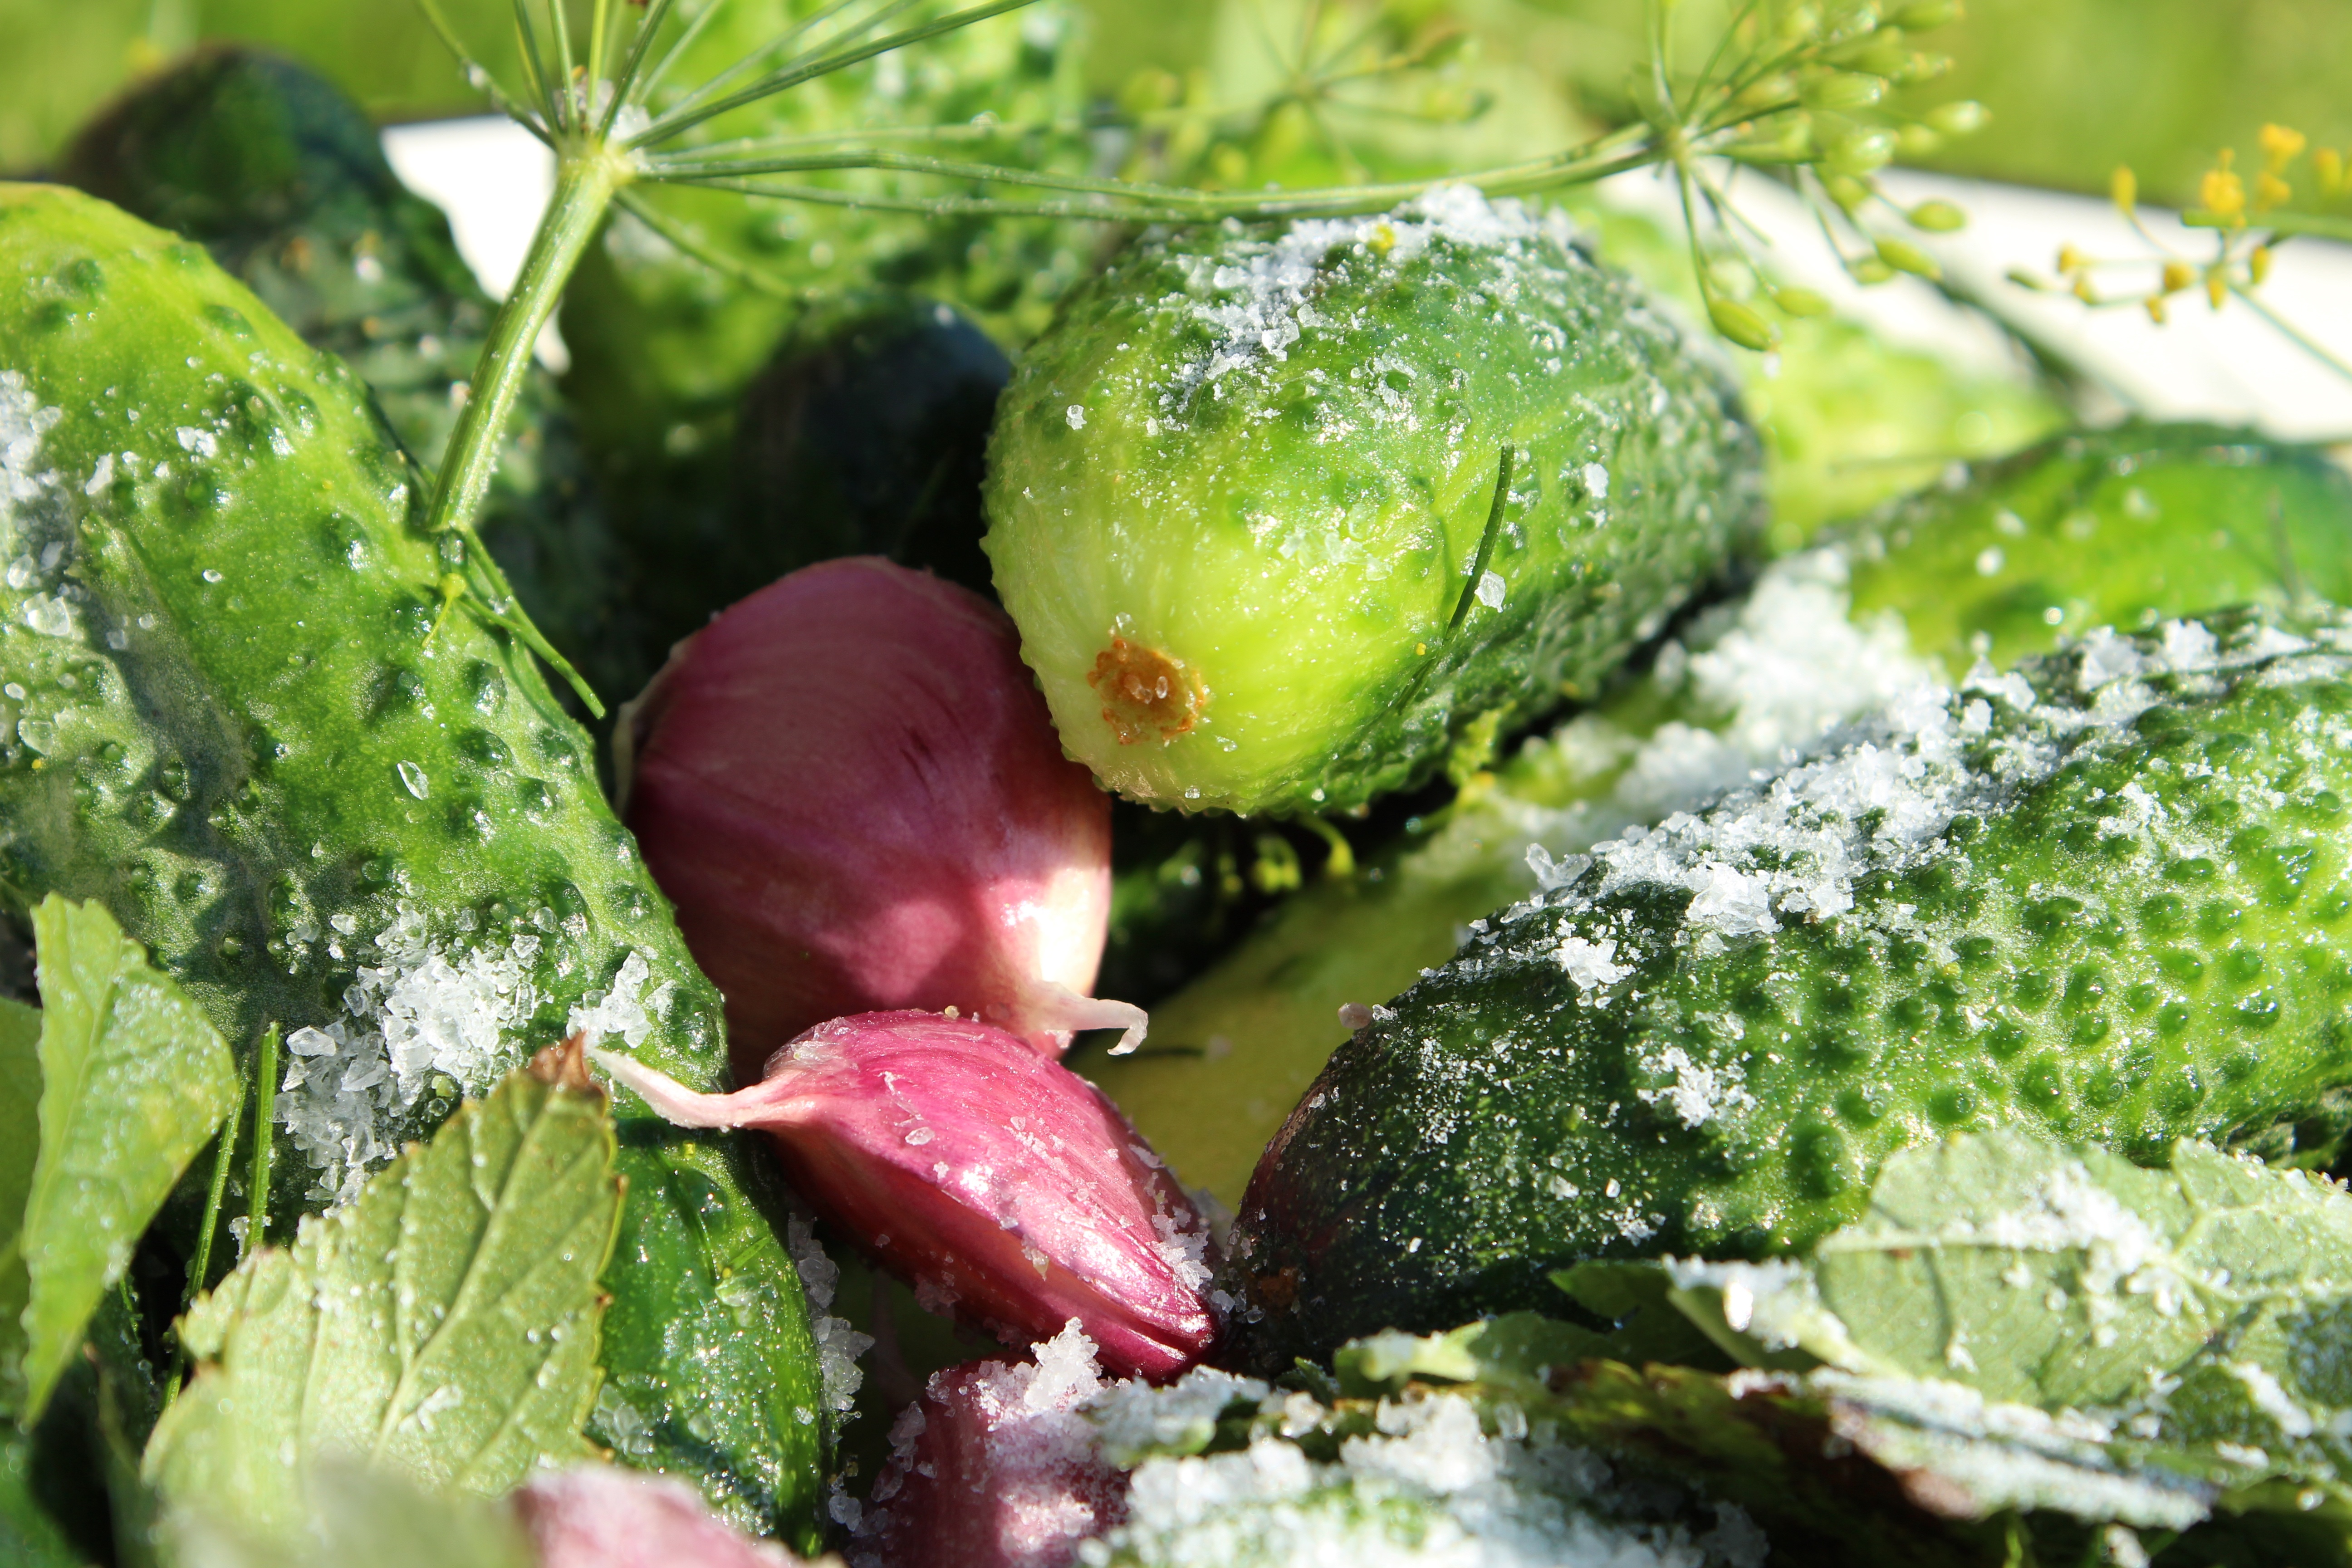
plant, leaf, flower, food, green, garlic, produce, vegetable, salt, recipe, delicious, radish, vegetables, dacha, harvesting, cucumbers, vegetable garden, pickled, salting